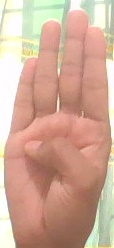
ASL sign: B